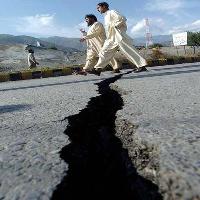
Weather: sun or clear